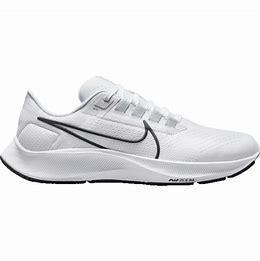
Brand: Nike
Model: College Air Zoom Pegasus 38